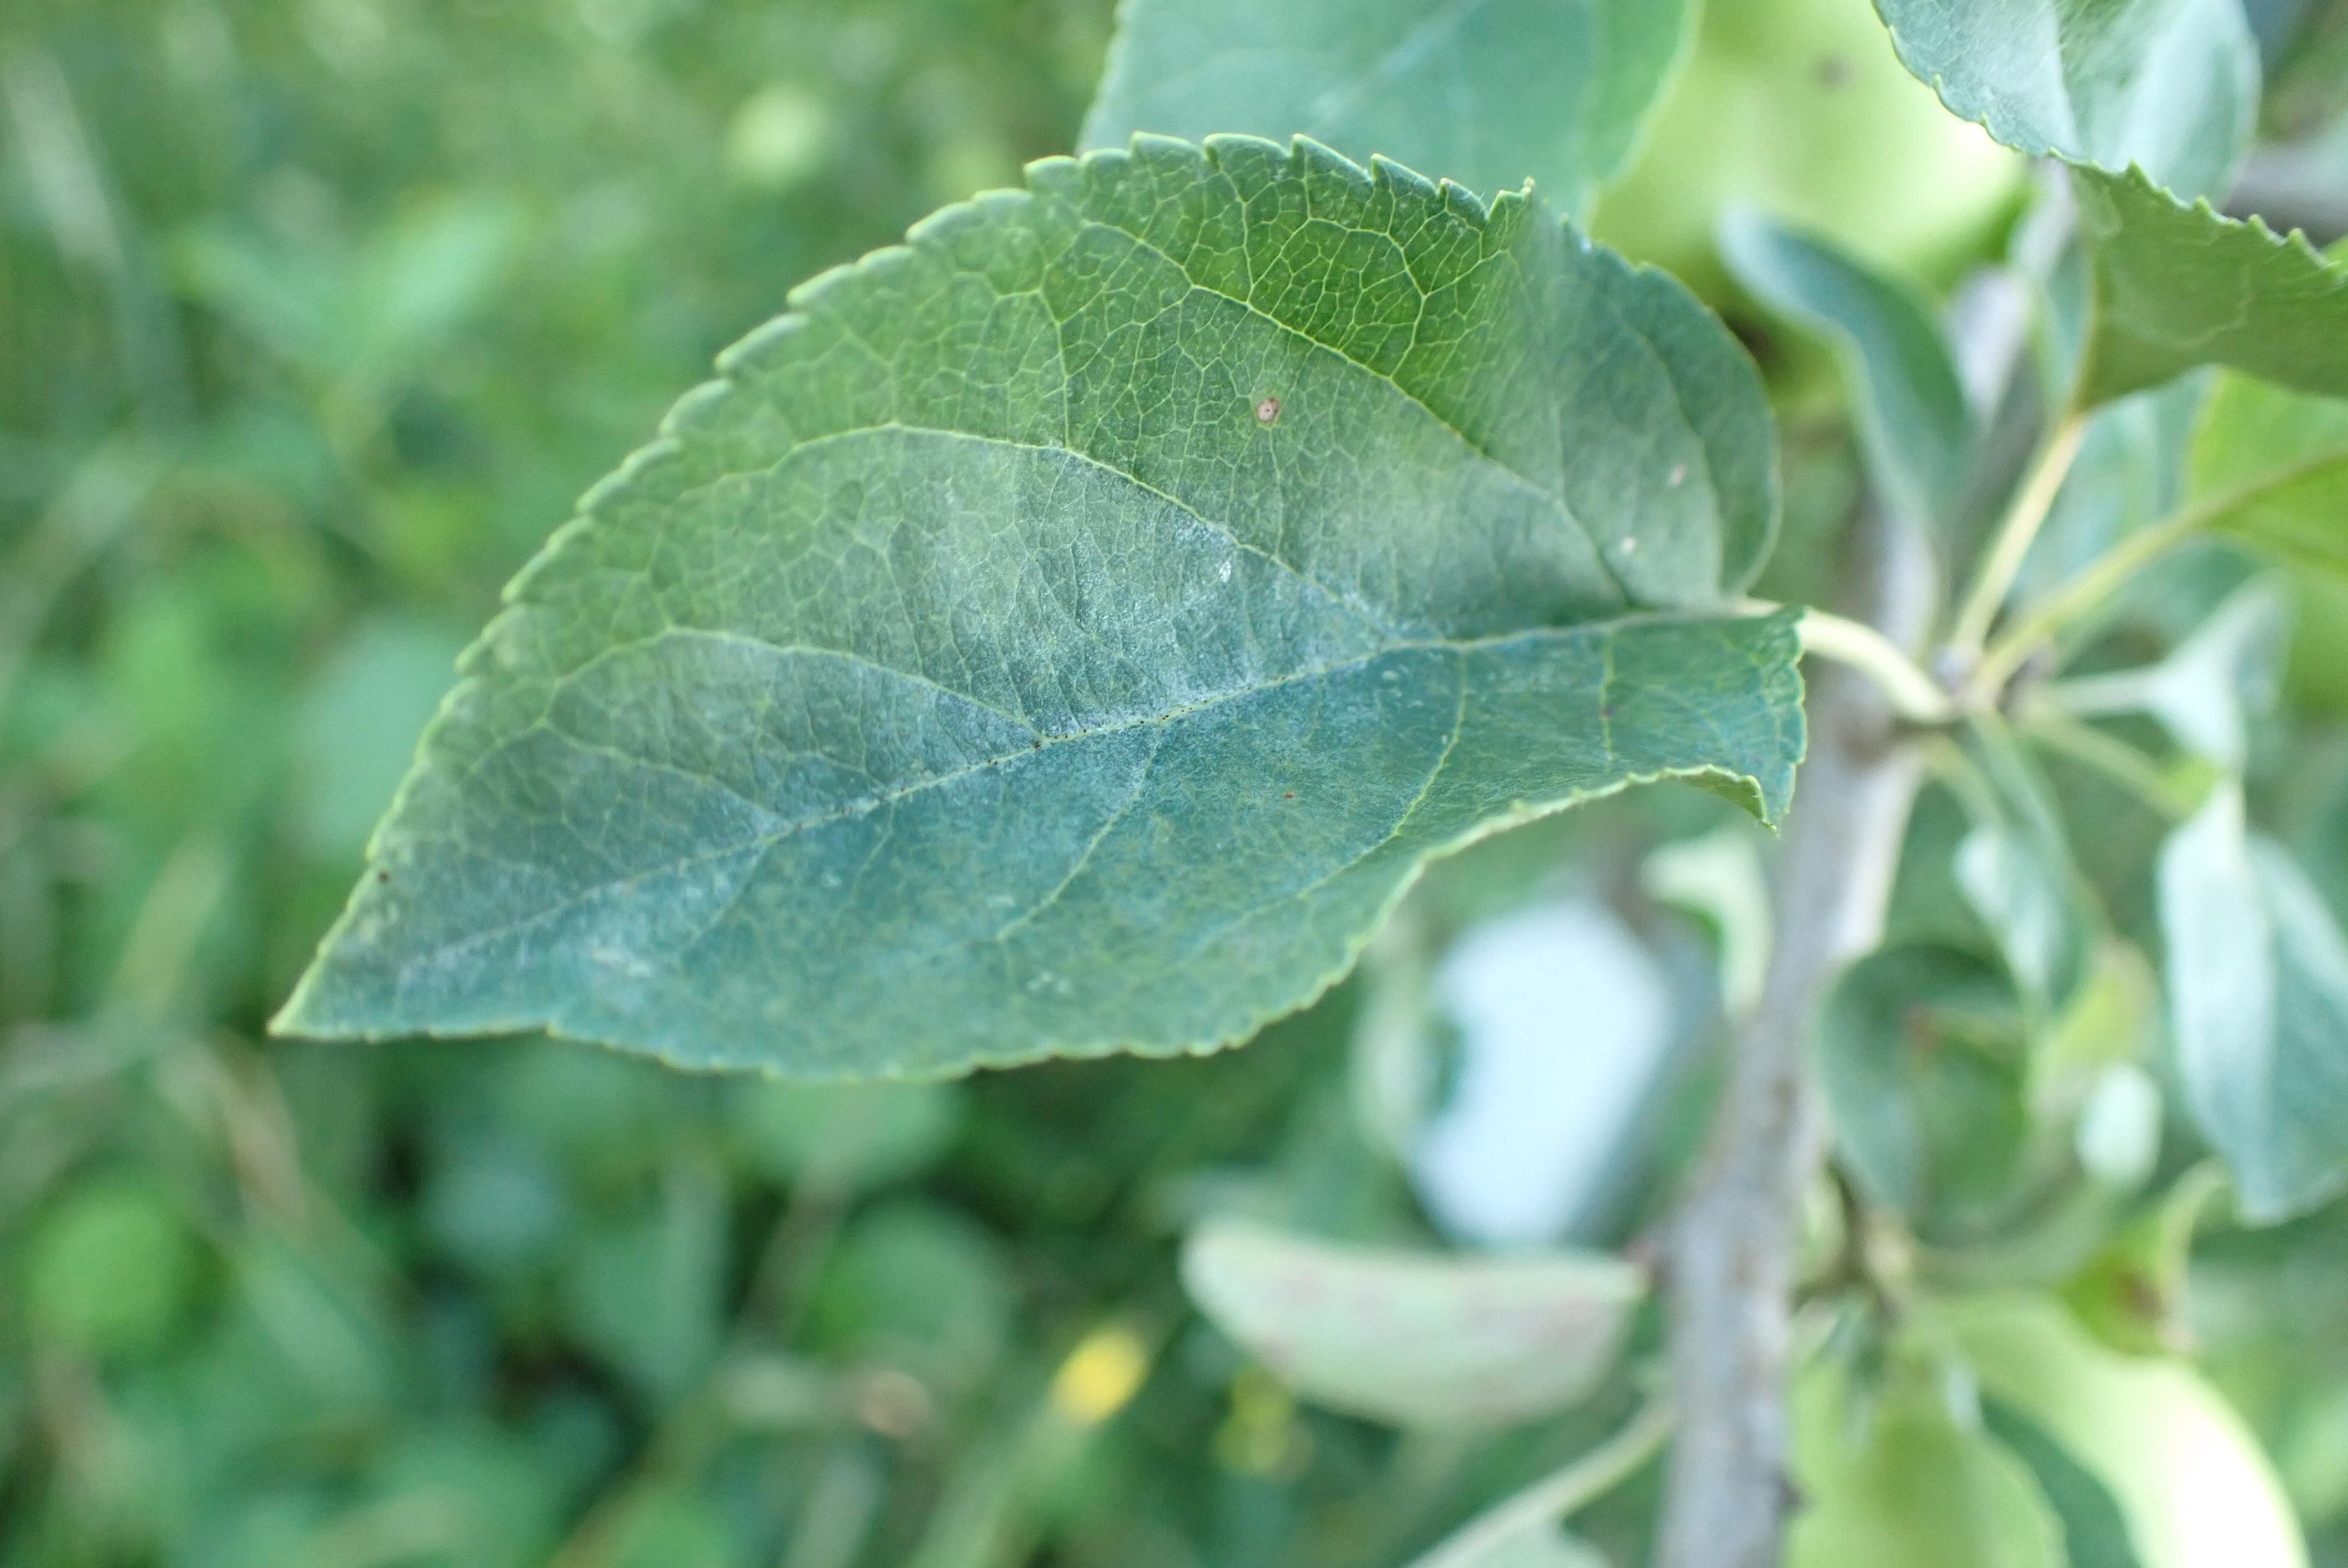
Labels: powdery_mildew